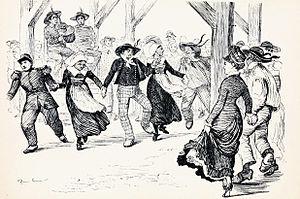
La dañs tro, dañs a-dro ou gavotte, est une famille de danses traditionnelles de Basse-Bretagne.